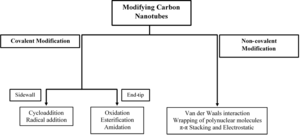
La chimie des nanotubes de carbone implique des réactions chimiques qui sont utilisées pour modifier les propriétés de nanotubes de carbone. Ces derniers peuvent être fonctionnalisés pour obtenir des propriétés particulières, leur donnant un large éventail d'applications. Les deux méthodes principales de fonctionnalisation des nanotubes sont les modifications covalentes et non-covalentes.